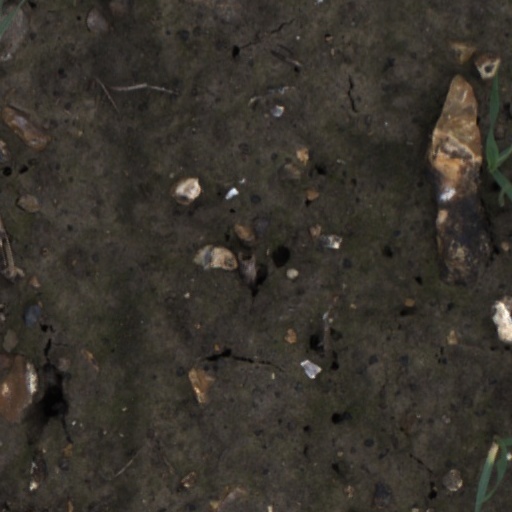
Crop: wheat